History of Boston

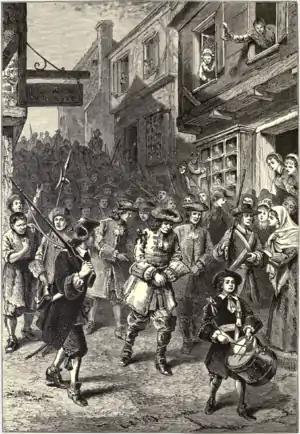
An artist's depiction of the 1689 Boston revolt

Town officials in colonial Boston were chosen annually; positions included selectman, assay master, culler of staves, Fence Viewer, hayward, hogreeve, measurer of boards, pounder, sealer of leather, tithingman, viewer of bricks, water bailiff, and woodcorder.